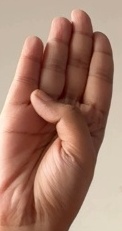
ASL sign: B